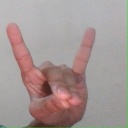
अक्षर: श